Missorium of Theodosius I

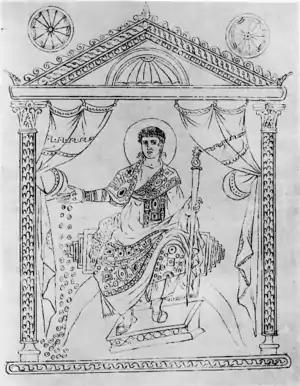
A haloed Constantius II dispensing "largitia" (generosity) as if by magic, from the Chronography of 354.

Their clothing is early Byzantine dress consistent with other Imperial portraits of the period. The two co-emperors have decorated "tablions" (patches showing rank attached to their main garment) at their knees, or possibly Epigonations (unattached ceremonial "handkerchiefs", which survive as an Eastern Orthodox vestment). These would have been highly decorated with embroidery and probably jewels.